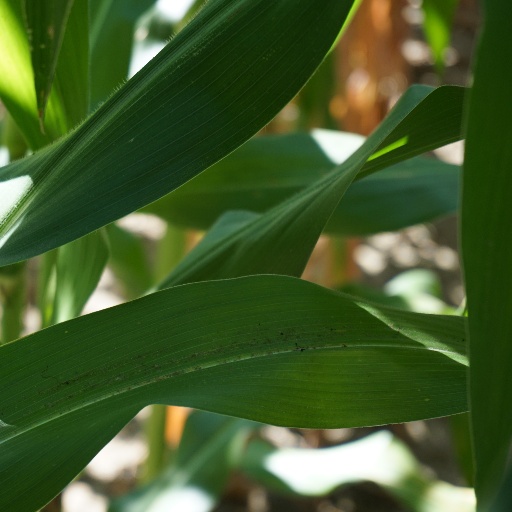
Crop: maize; corn